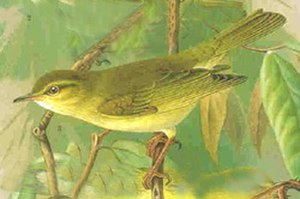
Sangere
Løvsanger, Phylloscopus trochilus
Sangere er indenfor fuglene navnet på en stor gruppe af mindre fugle, der for de flestes vedkommende er udbredt i den gamle verden. De har et spinkelt næb og lever næsten udelukkende af insekter. Fjerdragtens farver er som regel afdæmpede med grå, brune og gule nuancer. Sangerne er især knyttet til krat og skov. Mange arter ligner hinanden meget og adskilles bedst på deres sang.